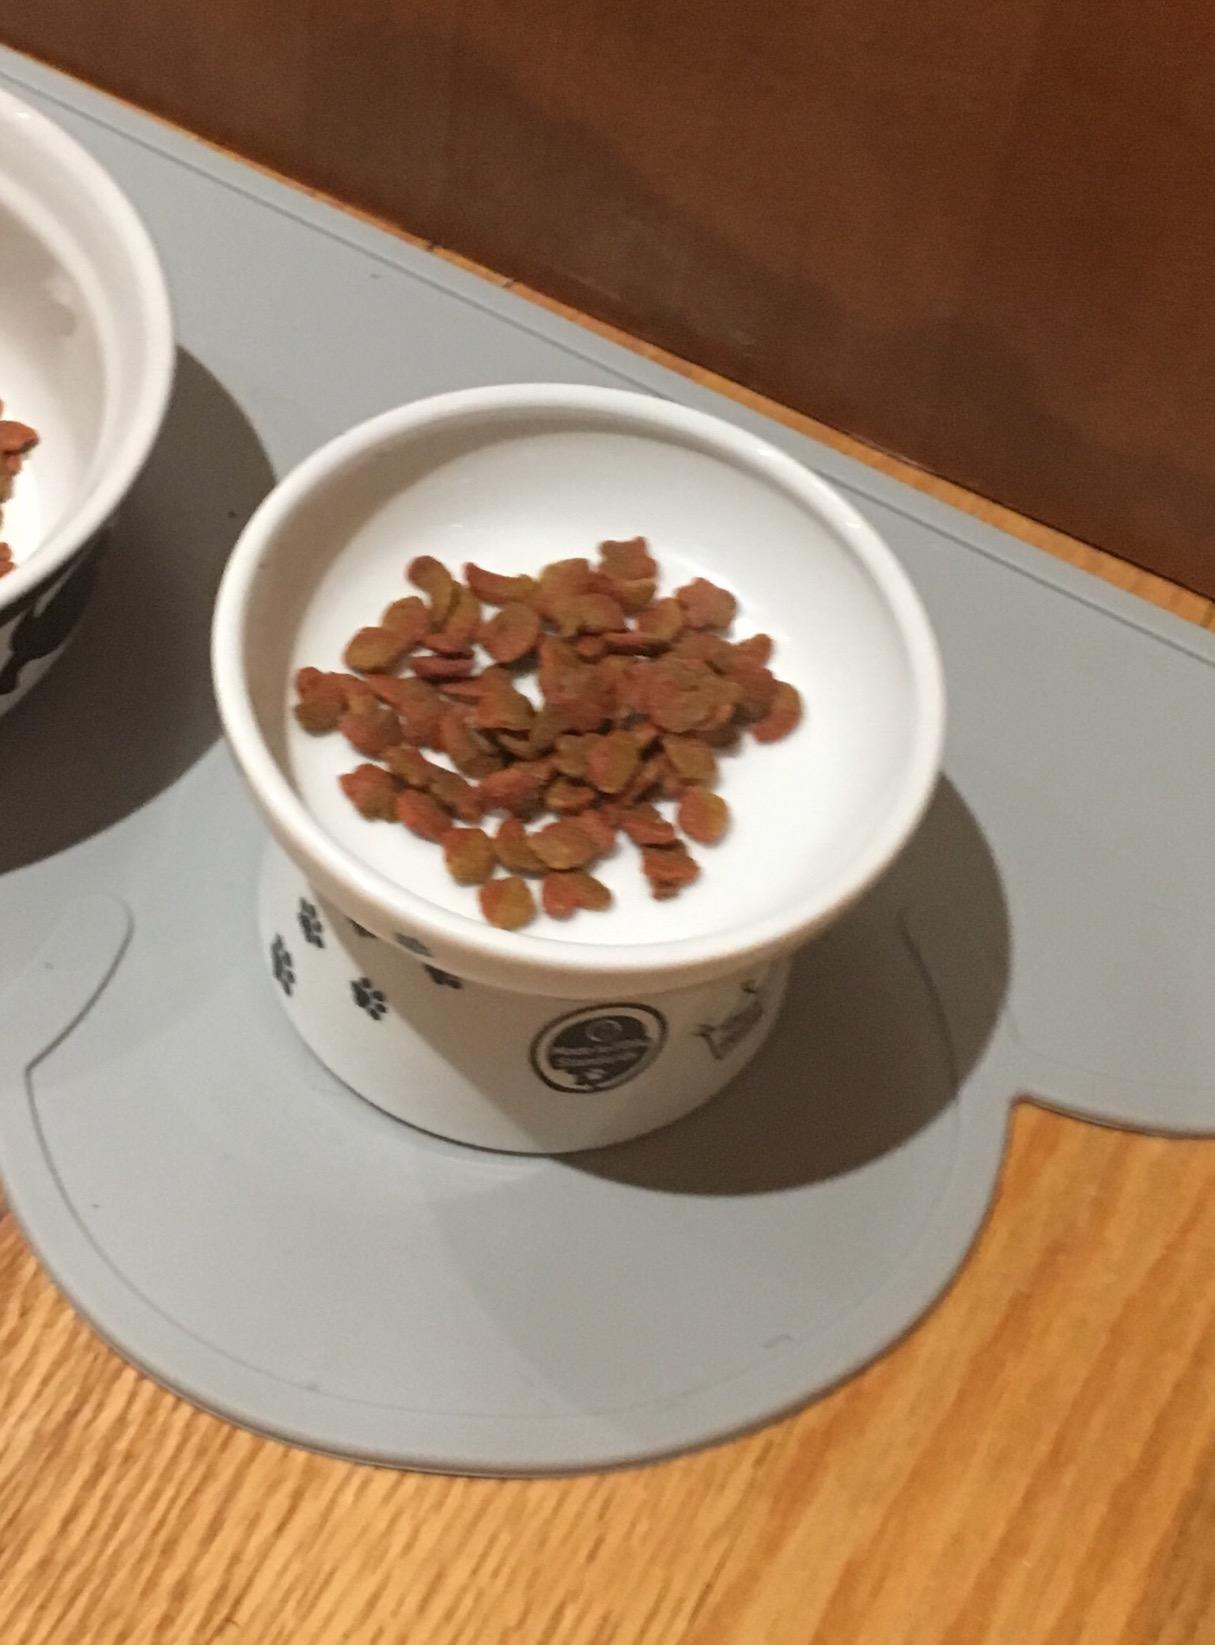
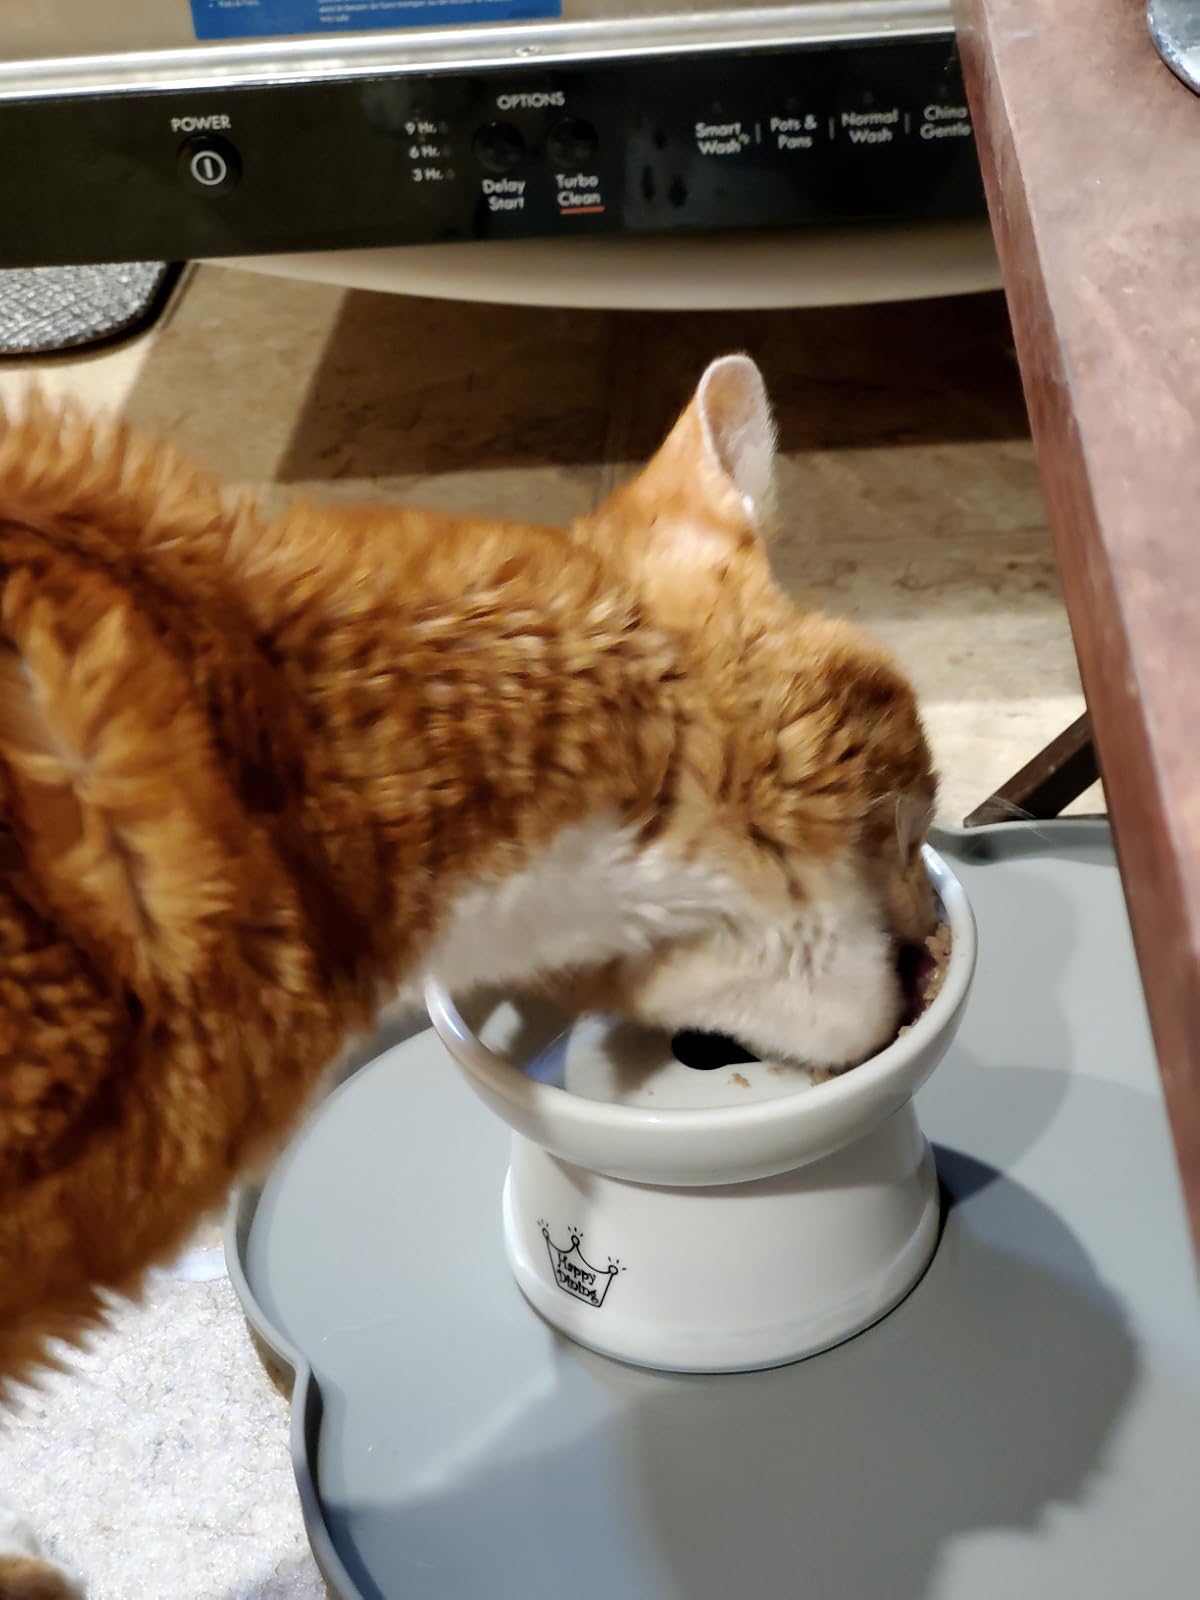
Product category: items_bowl
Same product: yes